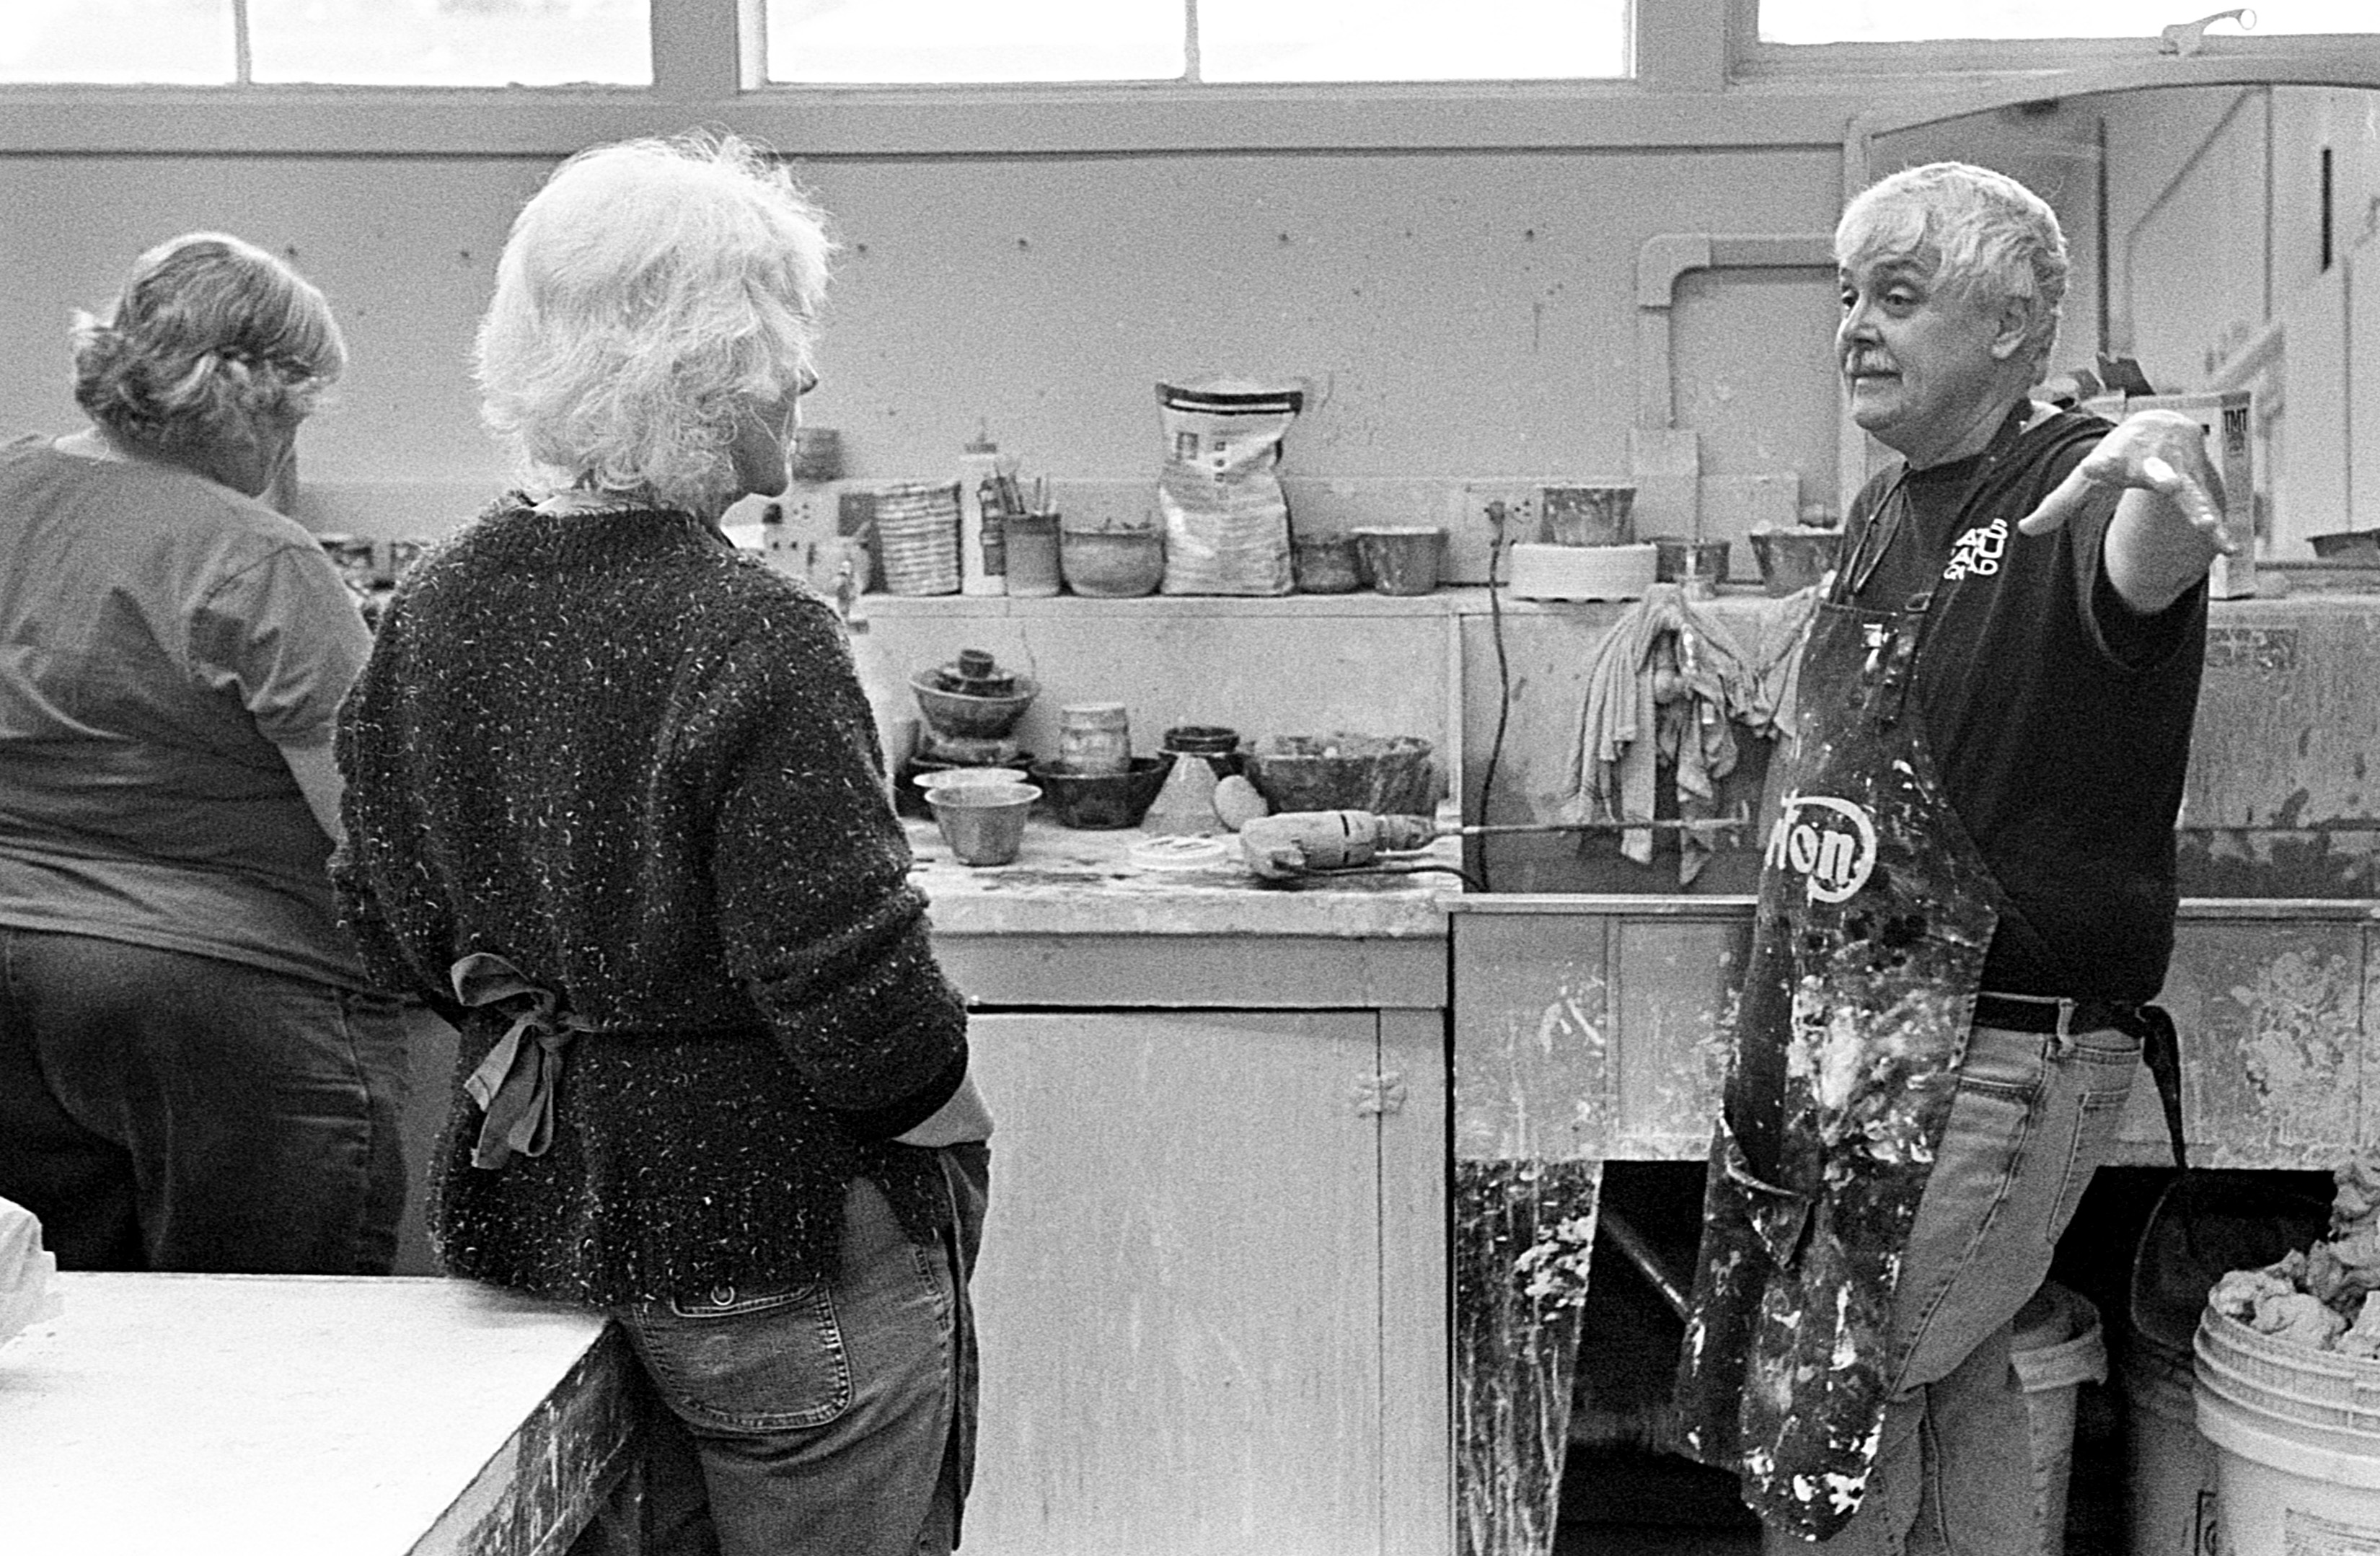
black and white, monochrome, pottery, 35mm, trix, clay, kiev4a, westernstyleraku, epsonv600scanner, 50mmf2jupiter, rodinaldeveloper1001, laborer, monochrome photography